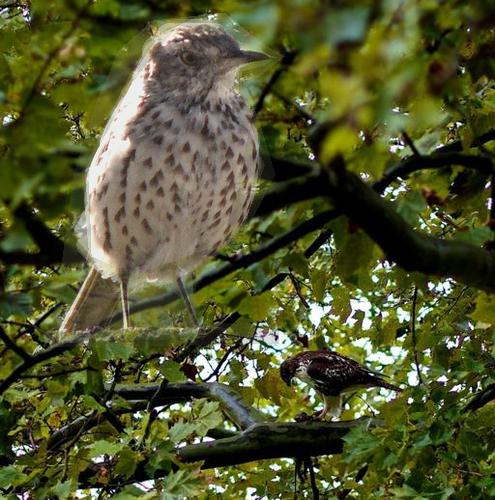
Bird species: Sage_Thrasher
Bird type: landbird
Background: land